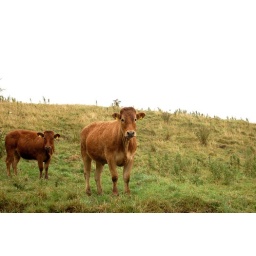
There are endless pastures with grazing cows and sheep in Ireland